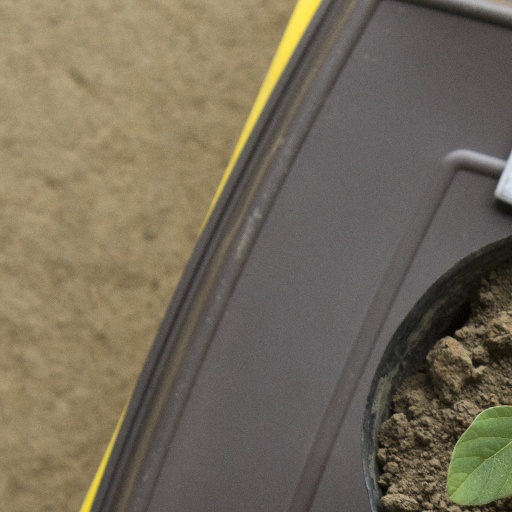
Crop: soybean